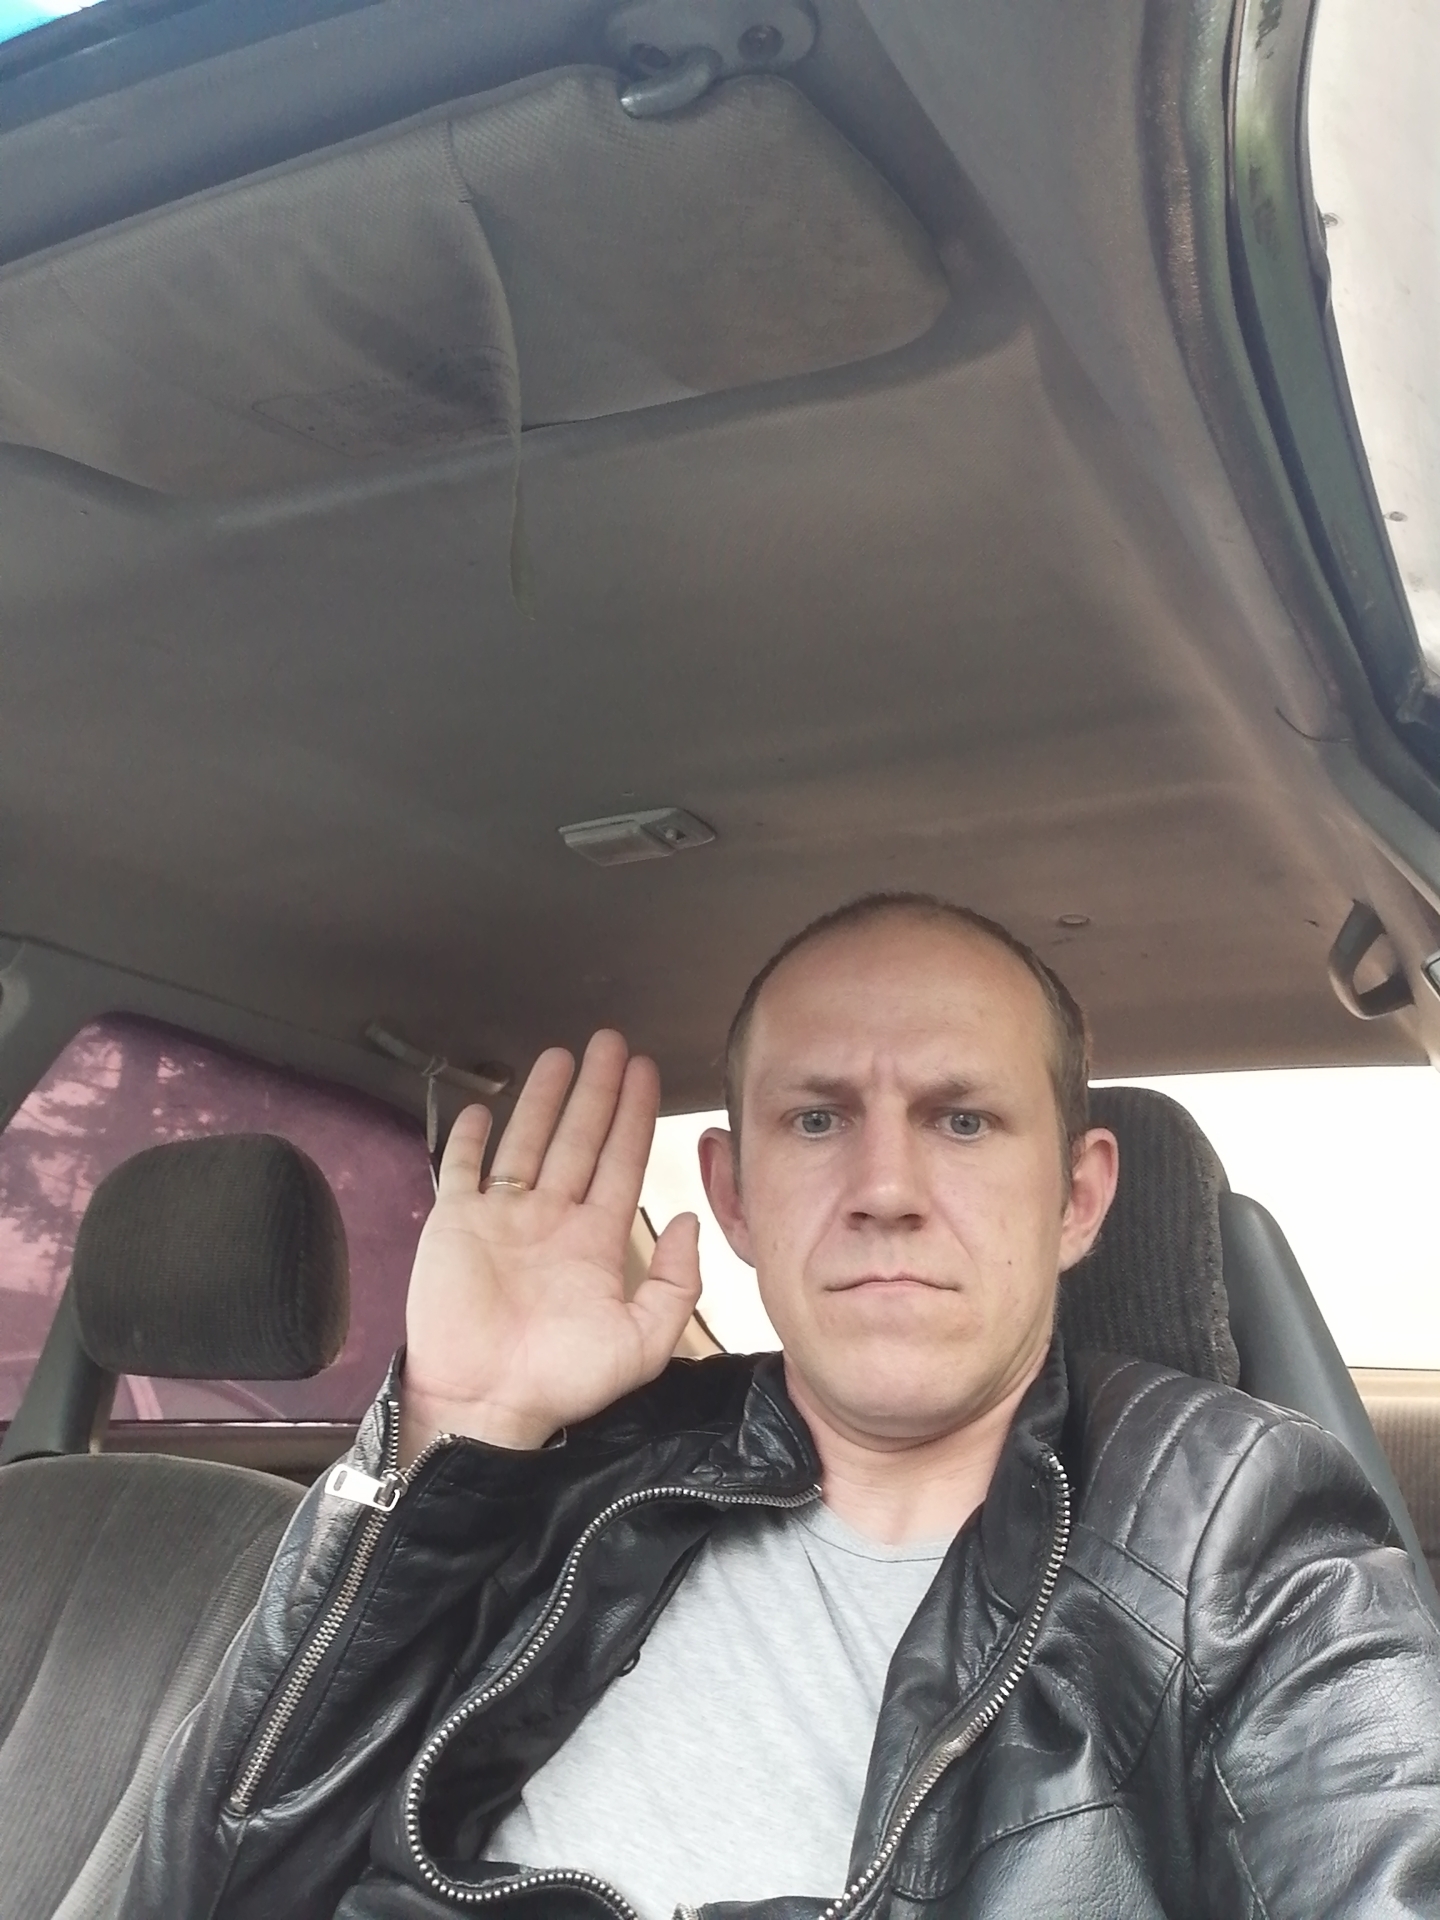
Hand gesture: stop